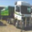
Label: truck